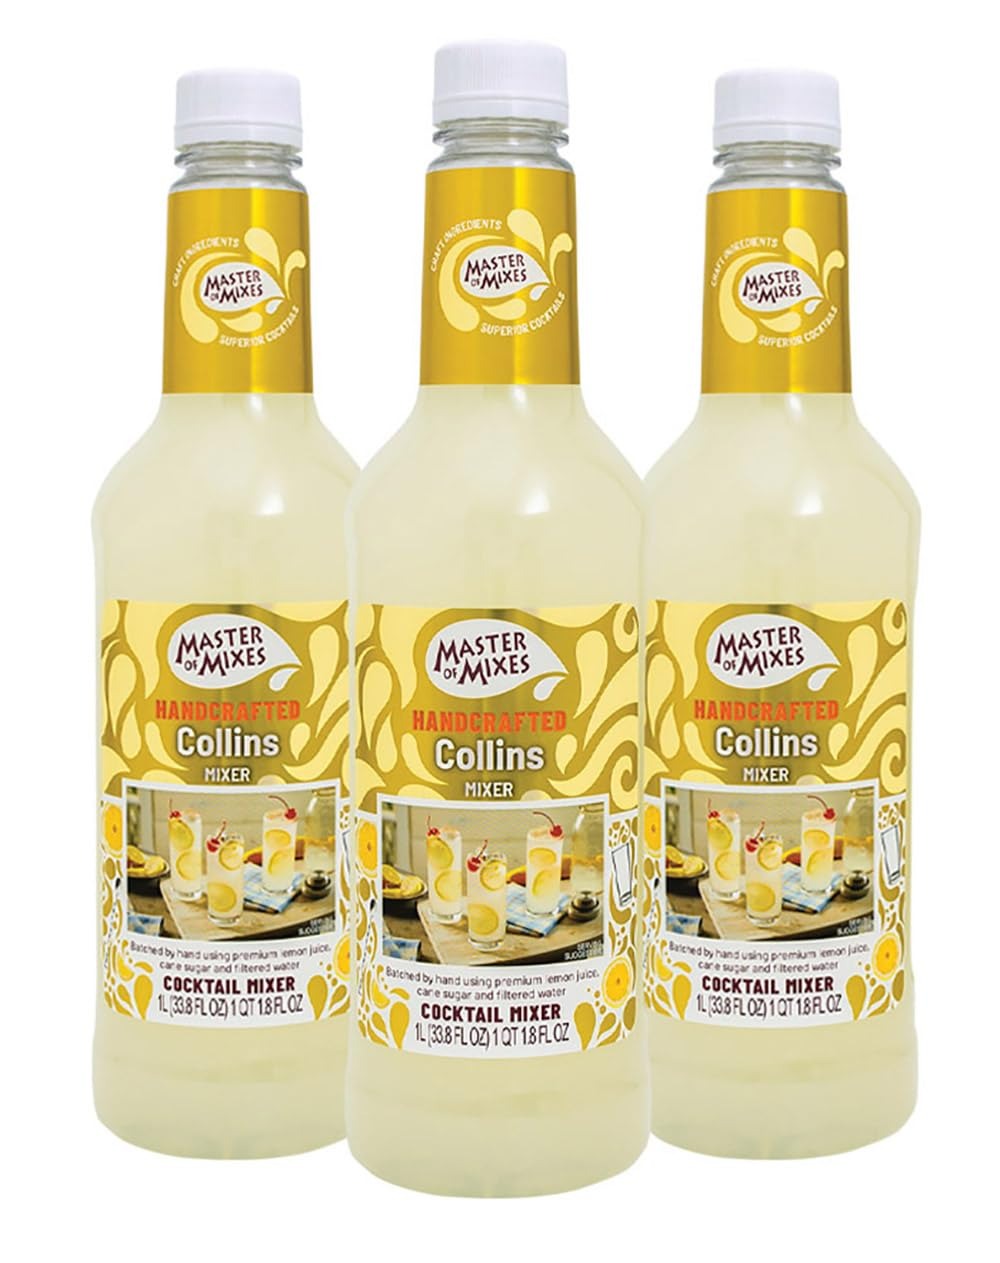
Item Name: Master of Mixes Collins Drink Mix, Ready to Use, 1 Liter Bottle (33.8 Fl Oz), Pack of 3
Bullet Point 1: A HOME BARTENDER’S MUST-HAVE: Made from premium California lemon juice and a touch of simple syrup, this mixer brings freshness and tartness to any cocktail. The medley of premium, never-concentrated lemon juice makes for a perfectly refreshing Collins mixer.
Bullet Point 2: FRESH FLAVOR: Freshly squeezed lemon with a balanced sweetness to create a delicious blend. Made with 3% lemon.
Bullet Point 3: INSPIRING COCKTAILS: Master of Mixes Cocktail Mixers make the world’s most popular cocktails using only the finest ingredients. Simply add a spirit for a traditional cocktail, or get creative with a new recipe.
Bullet Point 4: PERFECTLY PACKAGED: 3-pack of 1L bottle (33.8 fl oz) comes boxed for safe shipping
Value: 101.4
Unit: Fl Oz

Price: 24.735